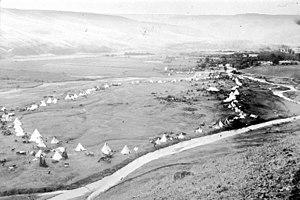
Les Nez-Percés, Nimíipuu, sont une tribu amérindienne du groupe pénutien qui vivait dans le Plateau du Columbia de la région Nord-Ouest Pacifique au moment de l’expédition de Lewis et Clark.